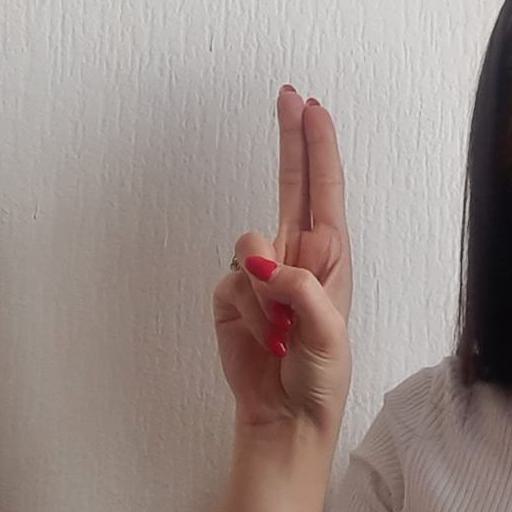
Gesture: two_up